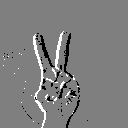
ASL letter: v